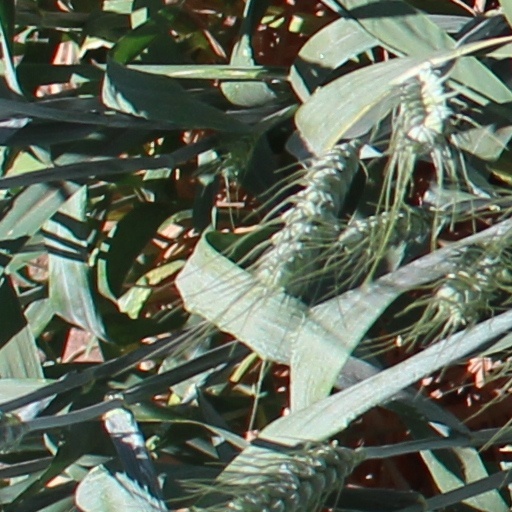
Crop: wheat